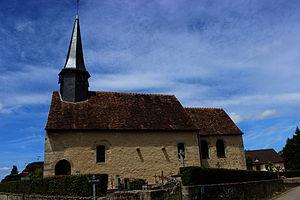
église de Cerisé (61)
L'église Saint-Germain est une église catholique située à Cerisé, en France.
Cerisé est une commune française, située dans le département de l'Orne en région Normandie, peuplée de 863 habitants.
Cet article recense les monuments historiques de l'Orne, en France.